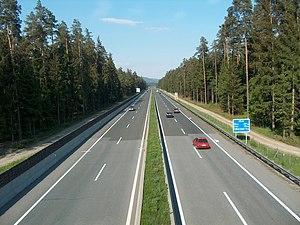
L'autoroute autrichienne A2 est un axe autoroutier situé en Autriche, qui relie Vienne et l'autoroute urbaine A23 via Graz, capitale de la Styrie, et Klagenfurt, la capitale du Land de Carinthie, à la frontière italienne à Arnoldstein d'où continue l'autoroute italienne A23 vers Udine. Longue de 377,3 kilomètres, c'est l'un des passages principaux entre le nord et le sud du pays faisant partie des routes européennes E59, E66 et E55.
L'Autriche, en forme longue la république d'Autriche, est un État fédéral d'Europe centrale sans accès à la mer. Pays montagneux, il est entouré, dans le sens des aiguilles d'une montre, par l'Allemagne et la Tchéquie au nord, la Slovaquie et la Hongrie à l'est, la Slovénie et l'Italie au sud, et par la Suisse et le Liechtenstein à l'ouest. L'Autriche est membre de l'Union européenne et de la zone euro respectivement depuis 1995 et 1999. Sa langue officielle est l'allemand, mais depuis la ratification de la Charte européenne des langues régionales ou minoritaires, six autres langues sont reconnues. Sa capitale et plus grande ville est Vienne.